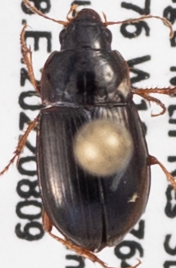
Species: Amara quenseli
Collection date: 2022-08-09
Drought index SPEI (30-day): -0.142
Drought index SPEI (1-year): -0.88
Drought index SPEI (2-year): -1.106